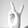
ASL letter: V